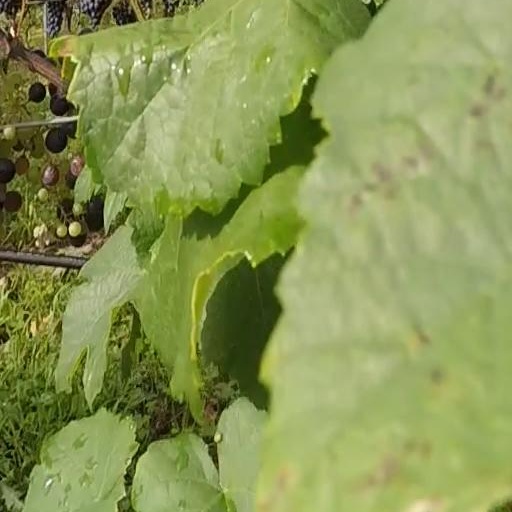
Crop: grape